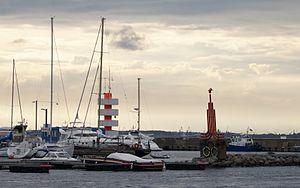
Pirita est un quartier du district de Pirita à Tallinn en Estonie.
Le port de Pirita est un port maritime du quartier de Pirita à Tallinn en Estonie.